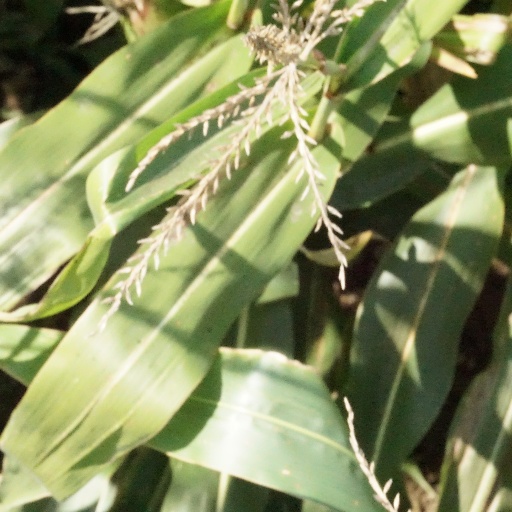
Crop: maize; corn